Hockney–Falco thesis

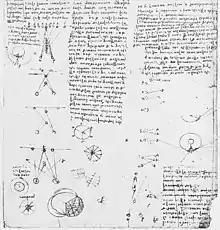
Leonardo da Vinci: "On the eye and vision"

Hockney suggested that master painters who used projections would often piece together their compositions from different elements. Most elements would be drawn or painted from a straight on viewpoint, although this doesn't always match their place in the linear perspective of the overall composition. The consecutive projections of the different parts sometimes seem to have caused distorted proportions that are not immediately obvious, but would not as soon occur if the master would have sketched out the composition by eye (pp. 112,172–177)